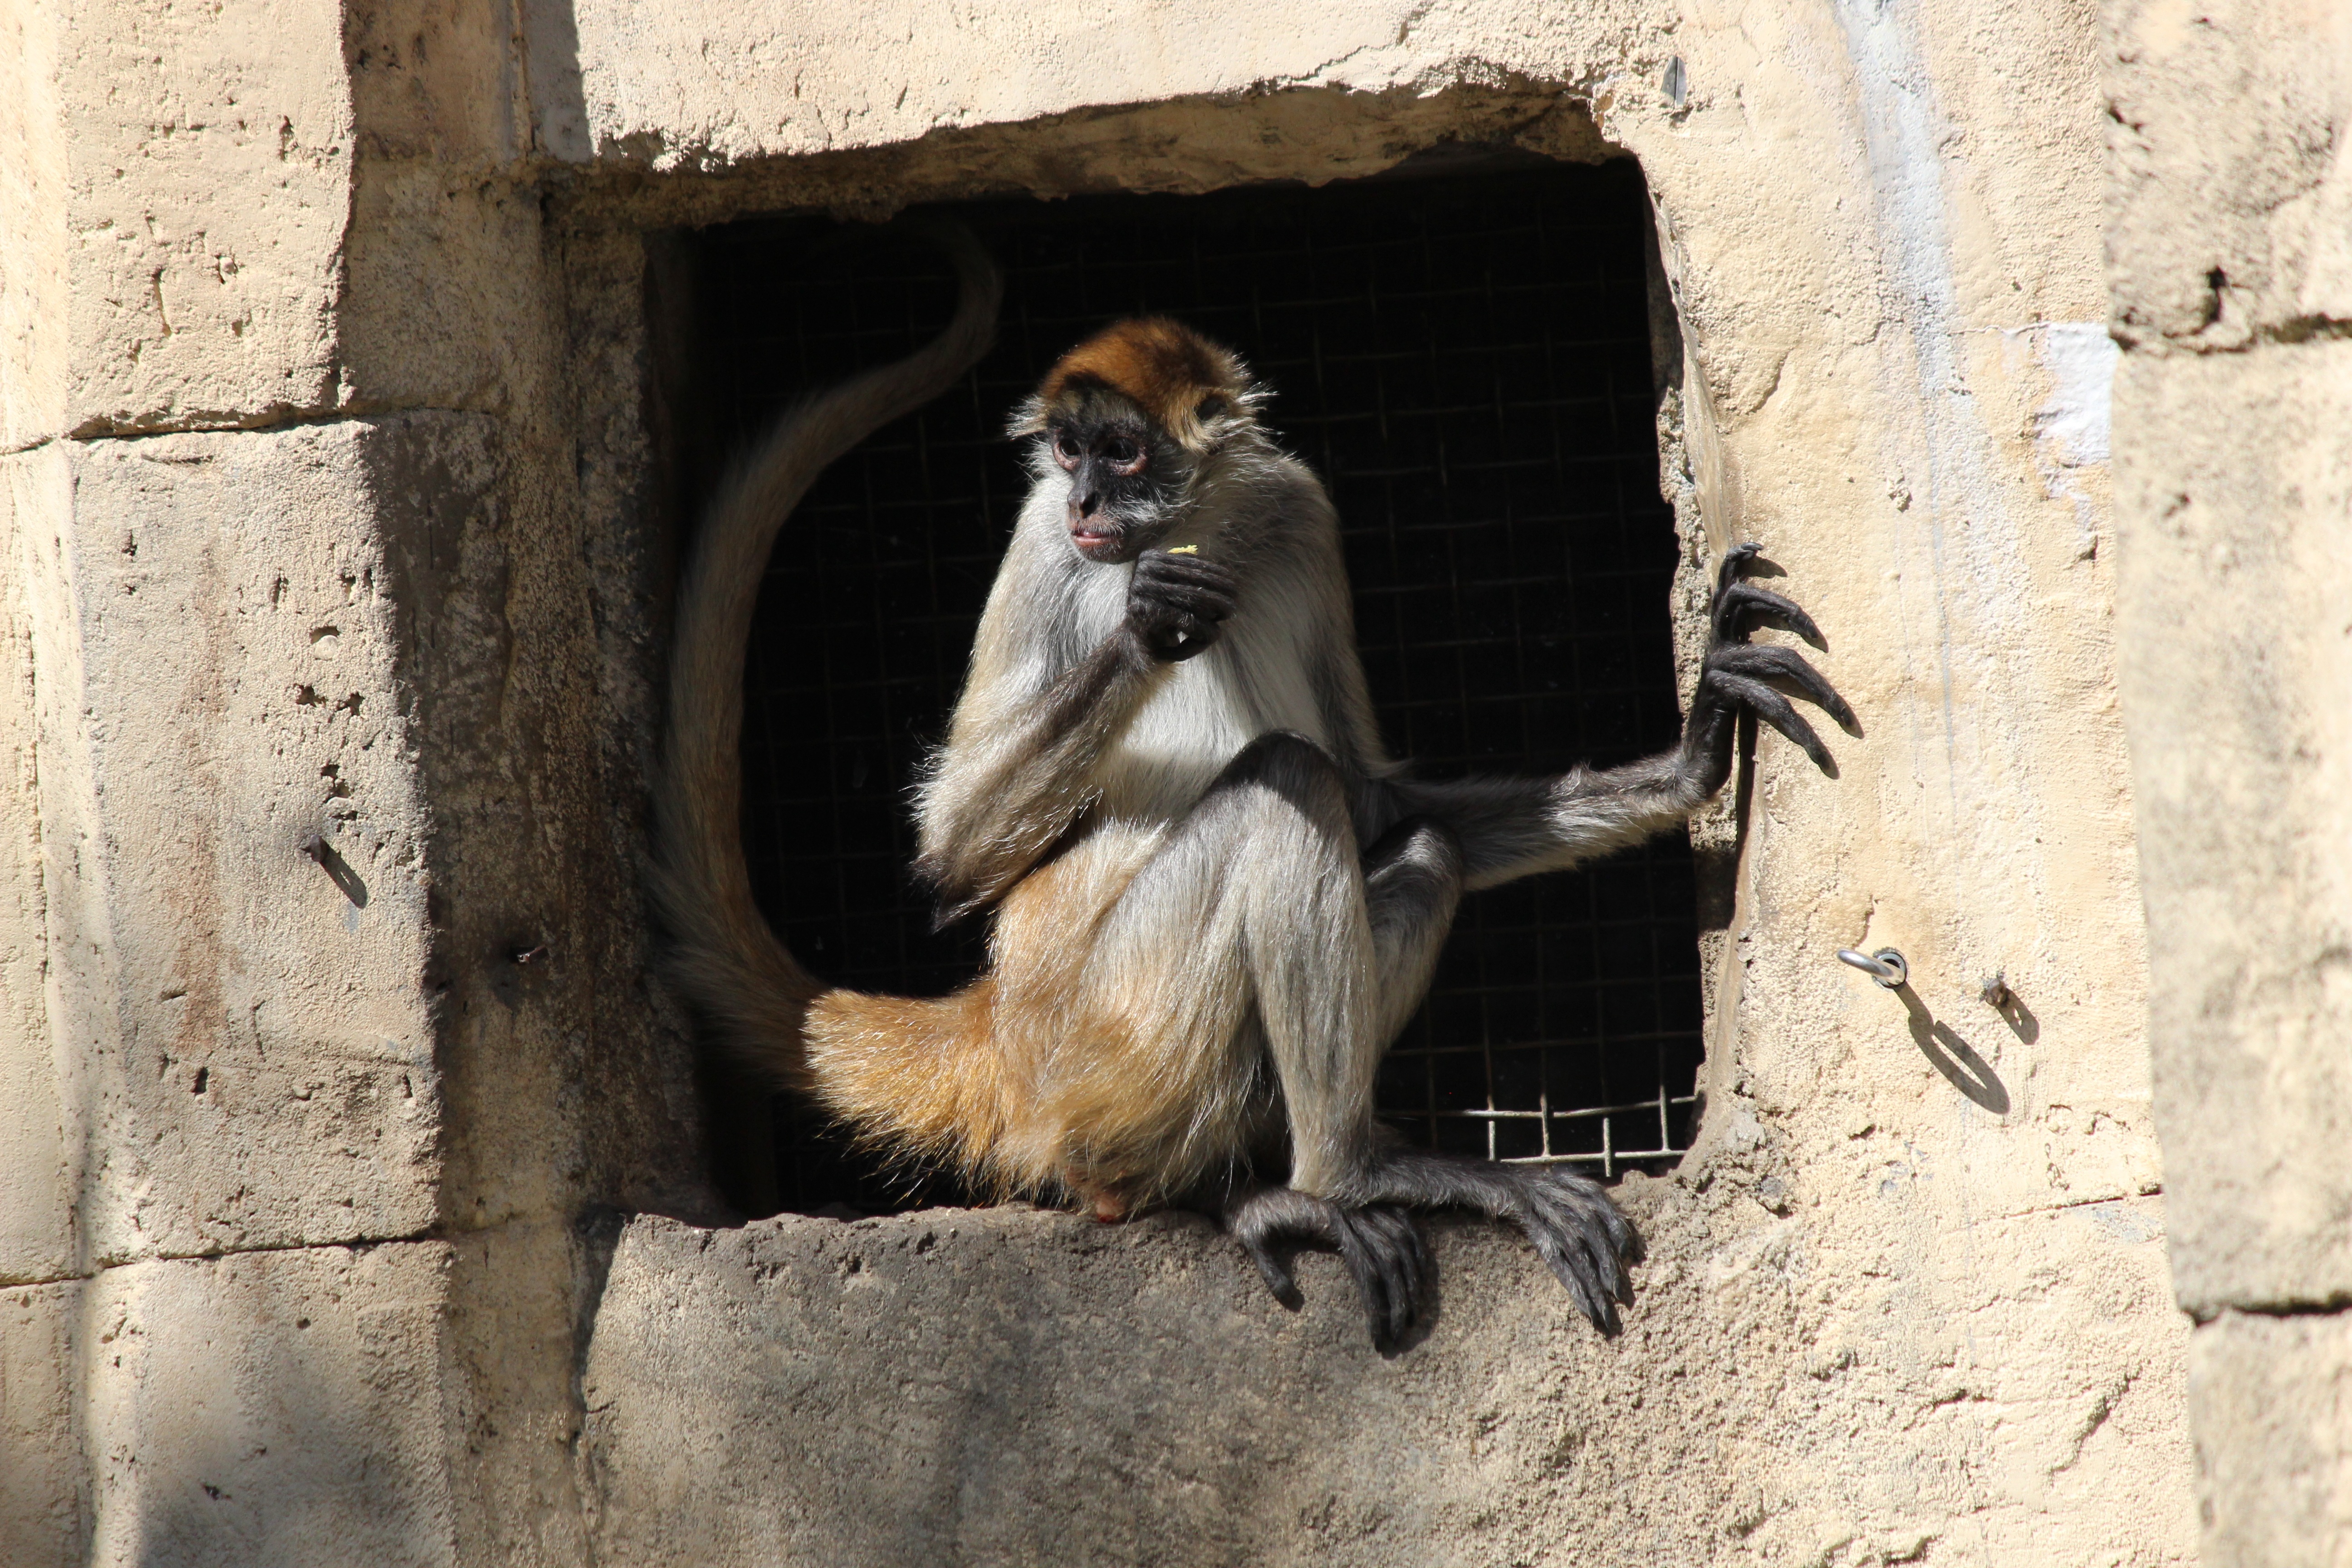
animal, zoo, mammal, fauna, primate, eating, old world monkey, spider monkey, outdoor recreation, street dog